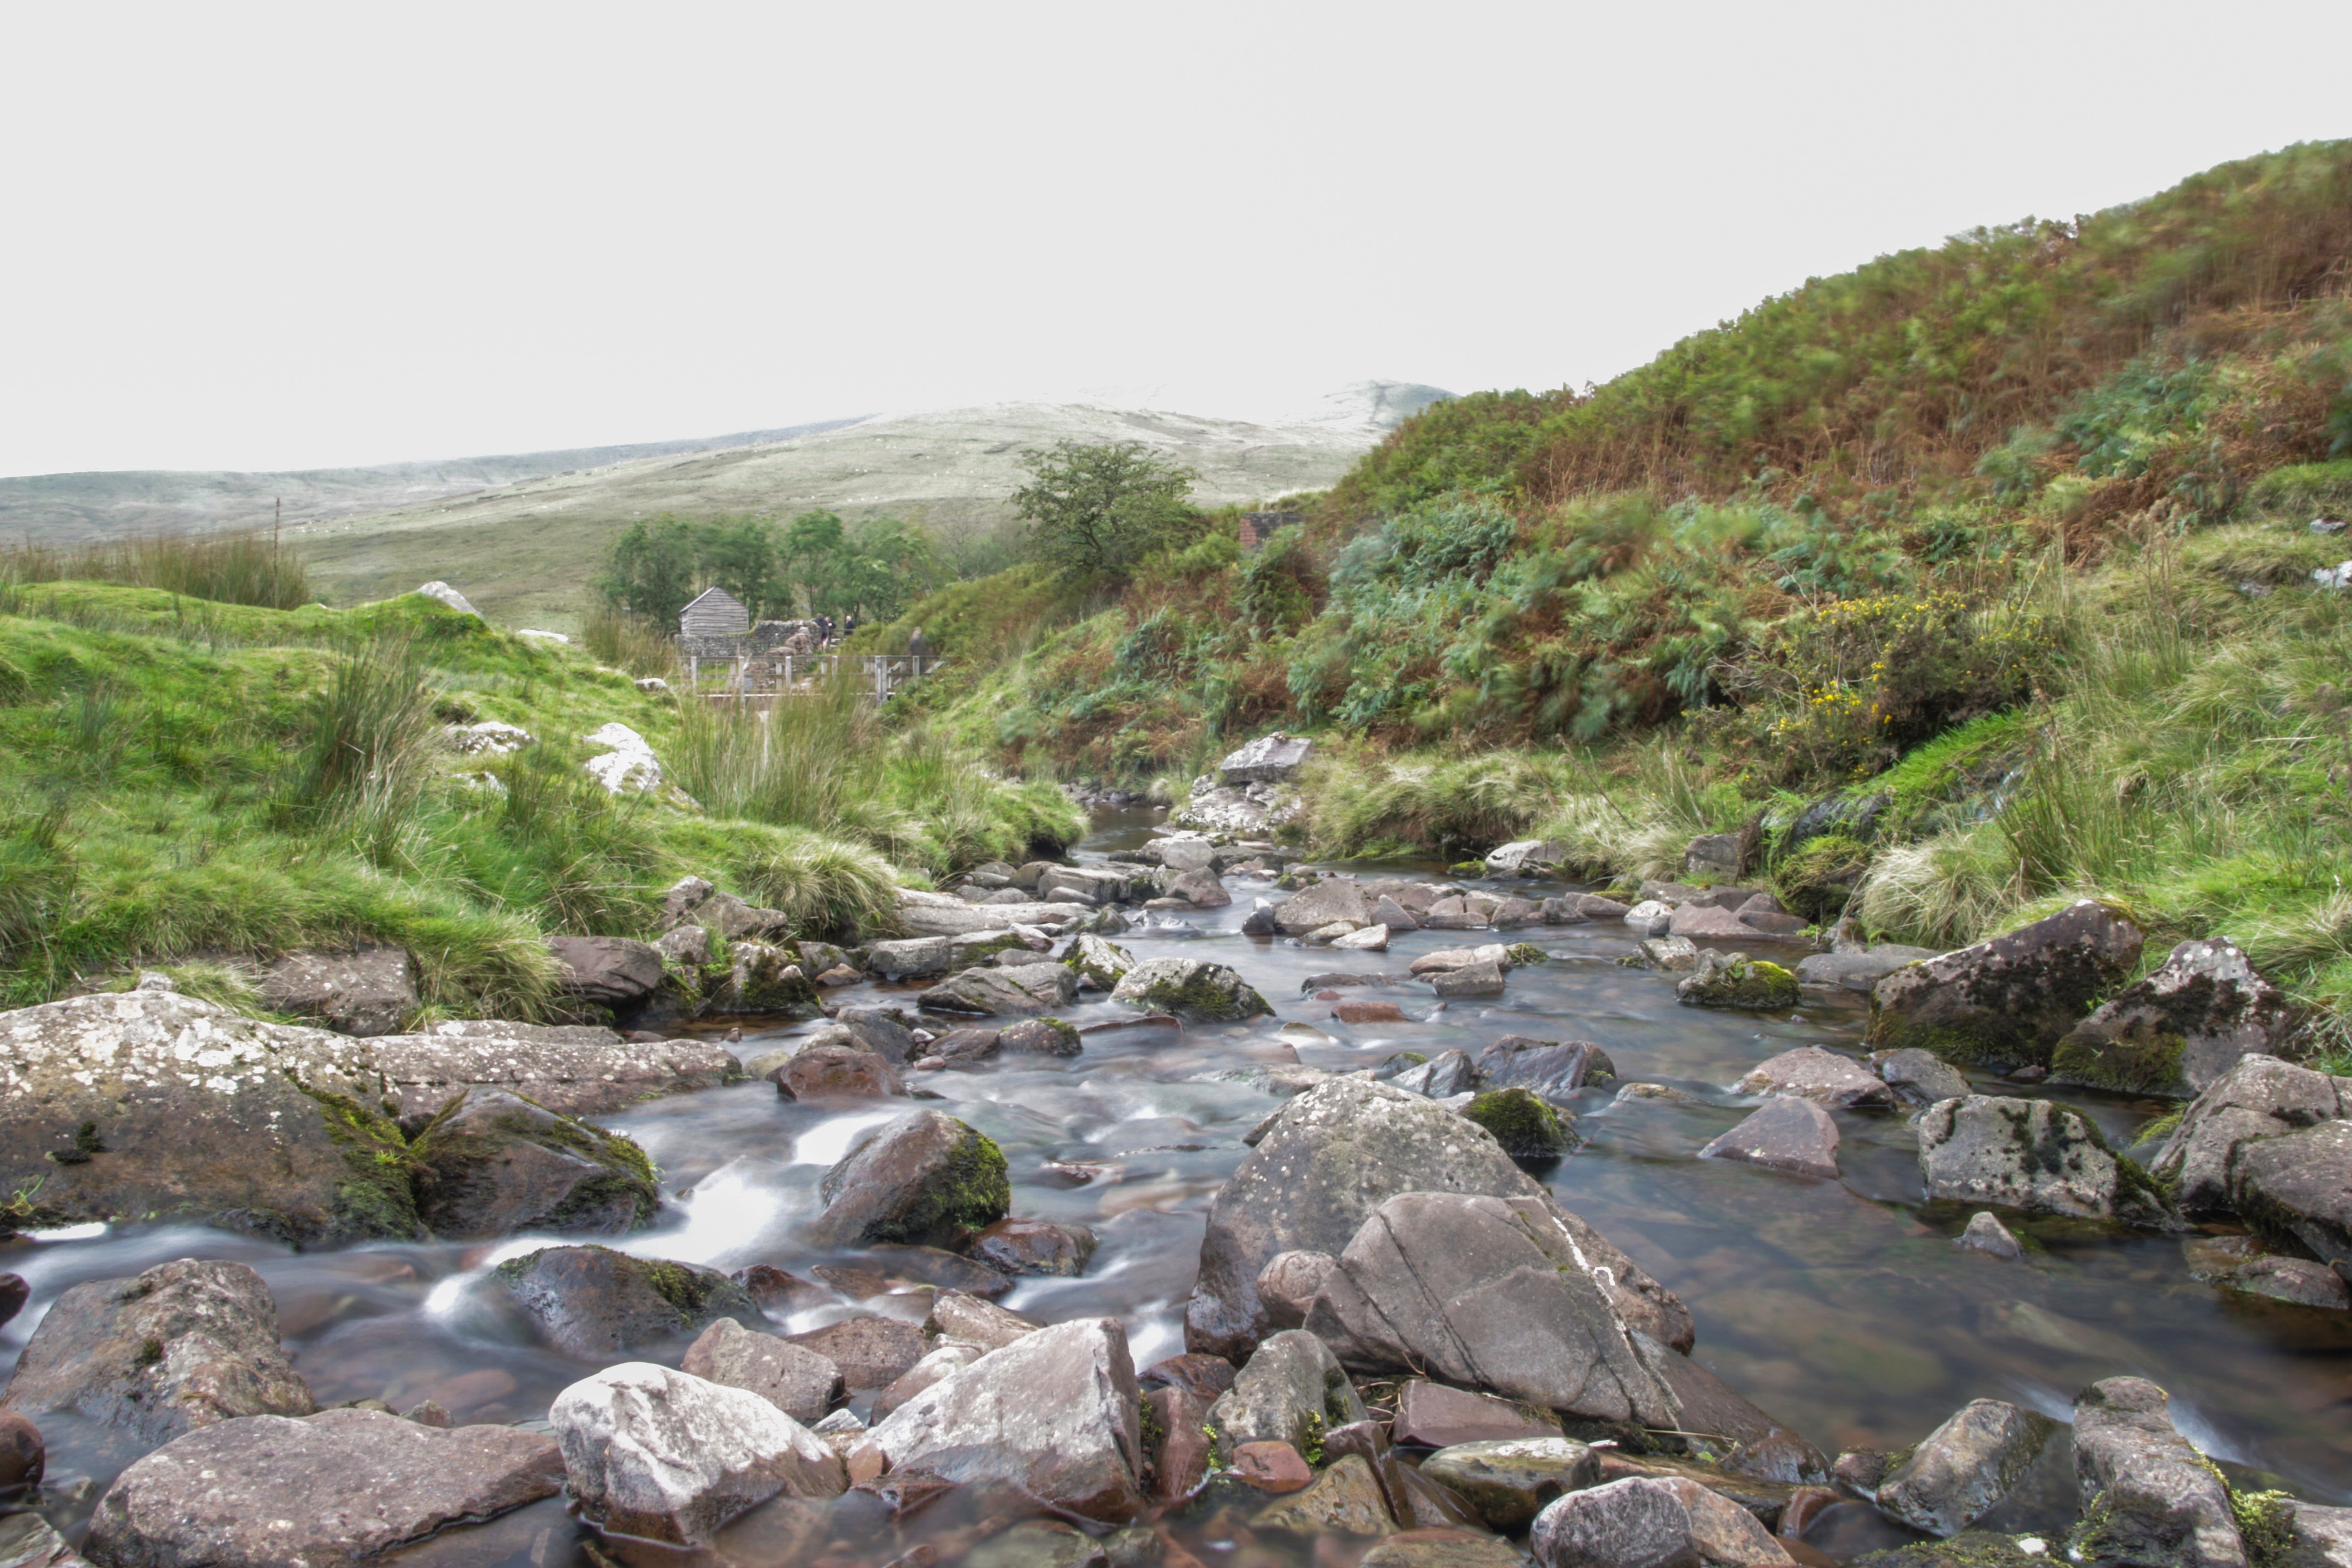
coast, rock, wilderness, mountain, trail, river, valley, stream, rapid, body of water, geology, plateau, water feature, wadi, stream bed, landform, geographical feature, geological phenomenon